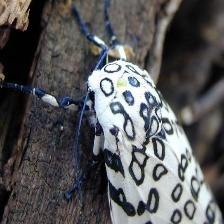
Species: GIANT LEOPARD MOTH